Church Island (Valentia Harbour)

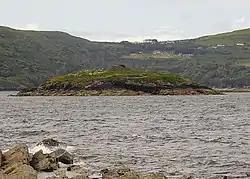

Church Island (is a small, elevated island lying in Valentia Harbour, County Kerry, Ireland. It is the site of a medieval monastic settlement, and includes the remains of a clochan, oratory, burial ground and two ancient shrines. The site is a National Monument in state care.